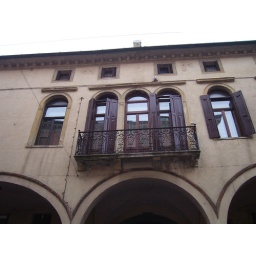
Looking up from the street in front of the house